Jessie Rooke

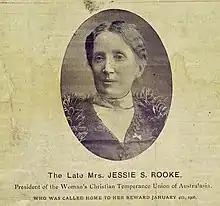

Jessie Spink Rooke (10 September 1845 – 4 January 1906) was a suffragette and temperance reformer in Tasmania, Australia, and one of the first Tasmanian women to gain recognition outside Tasmania.